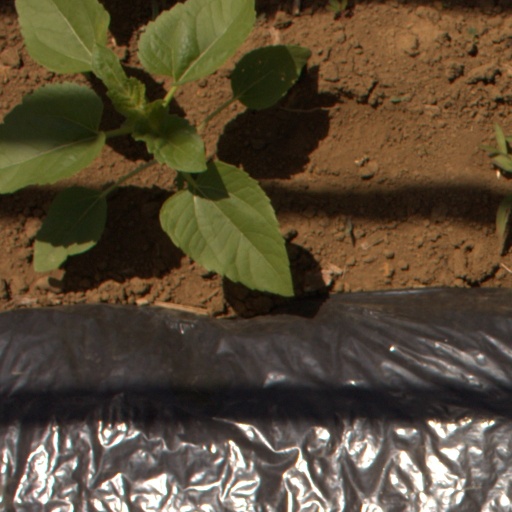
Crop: Jerusalem artichoke